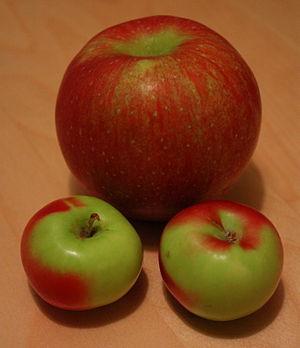
Certains pensent que la variété Pink lady (en haut) est la même que la variété pomme d'Api (Lady apples, en bas). En vérité, ces petites pommes sont mignonnes comme tout et très goûteuses."